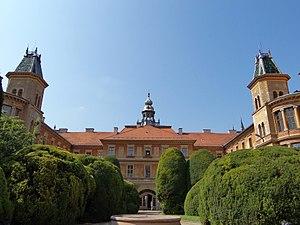
Le bâtiment du comitat de Bács-Bodrog à Sombor est situé à Sombor, dans la province de Voïvodine et dans le district de Bačka occidentale, en Serbie. Il est inscrit sur la liste des monuments culturels de grande importance de la République de Serbie.